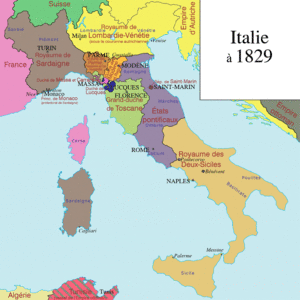
1829-1871
La nationalisation des chemins de fer italiens qui a donné naissance aux Ferrovie dello Stato est une période de l'histoire de l'Italie entre 1903 et 1915.